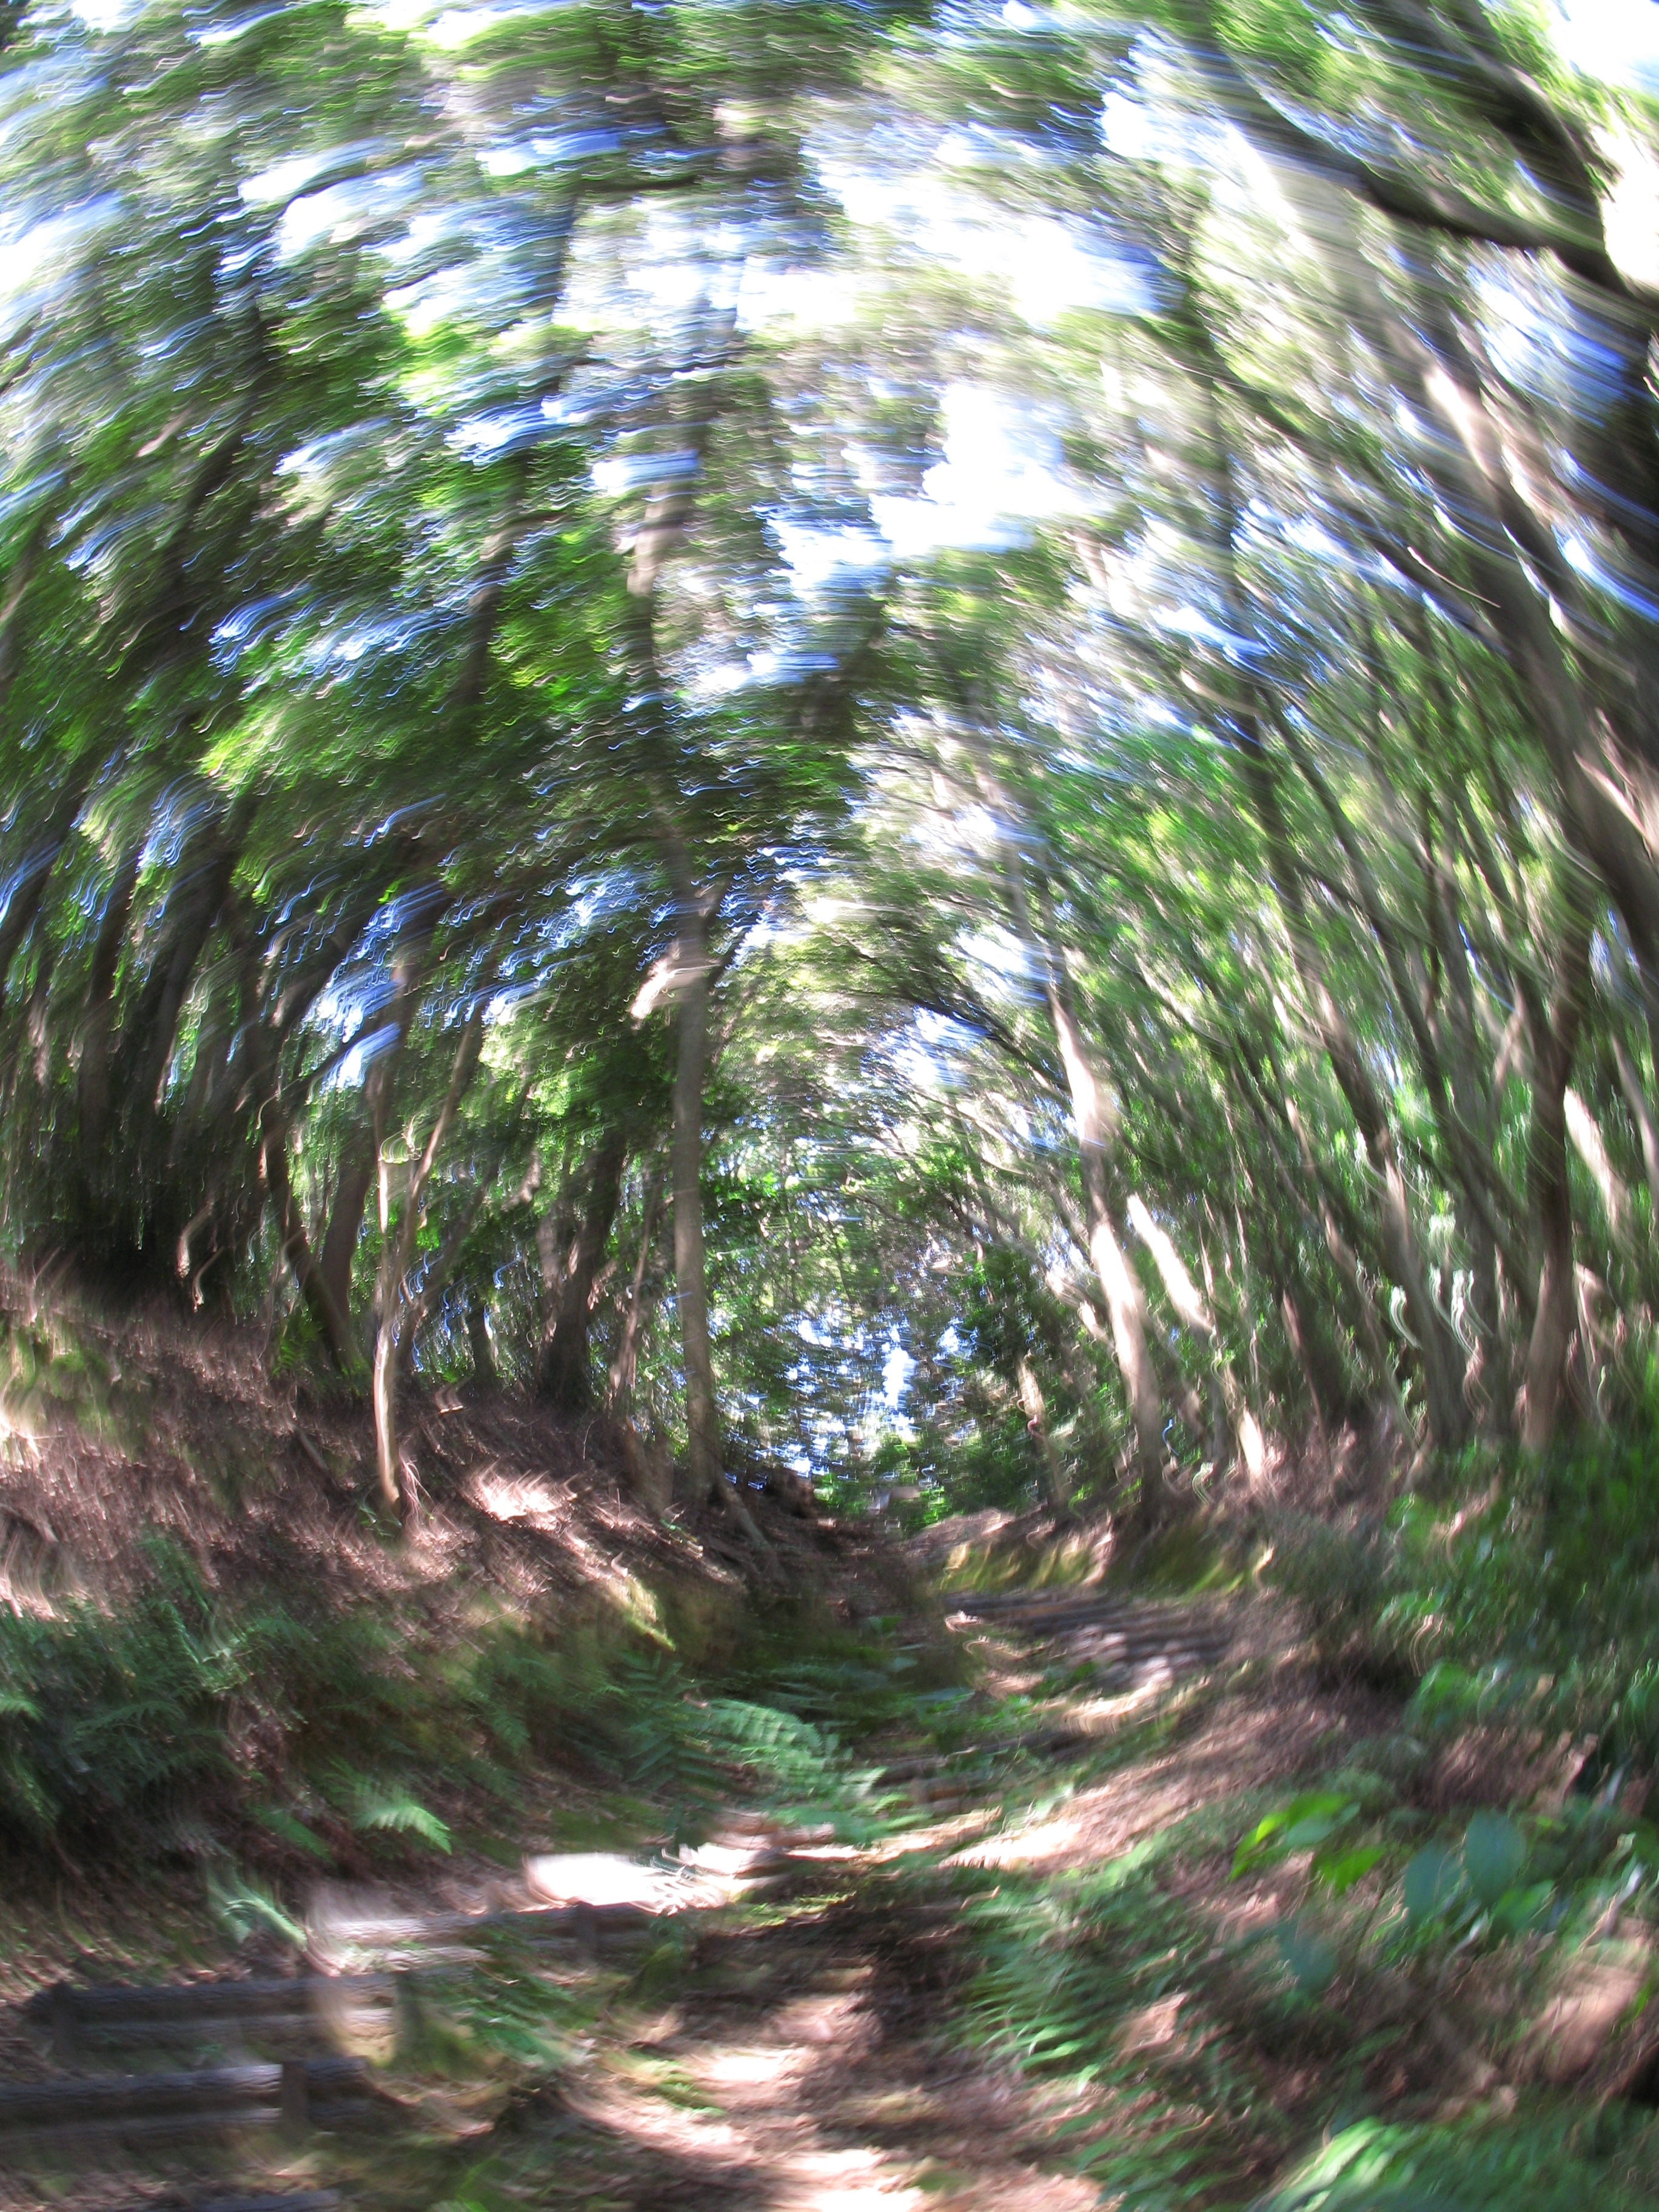
tree, forest, plant, flower, trunk, green, high, jungle, botany, flora, nagasaki, vegetation, rainforest, hires, woodland, habitat, ecosystem, hi, res, resolution, g7, natural environment, woody plant, land plant, arecales